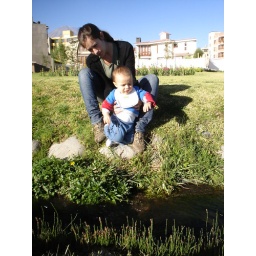
my boy in the river